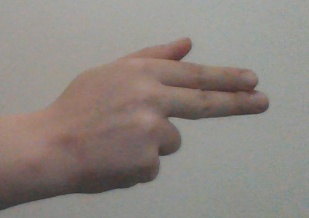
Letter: ghain